Aaron Roterfeld

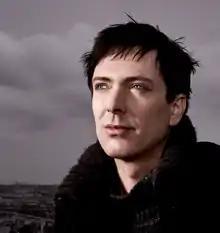
Aaron Roterfeld 2016

Aaron Roterfeld is an Austrian musician, who is the front man and songwriter for the band Roterfeld.